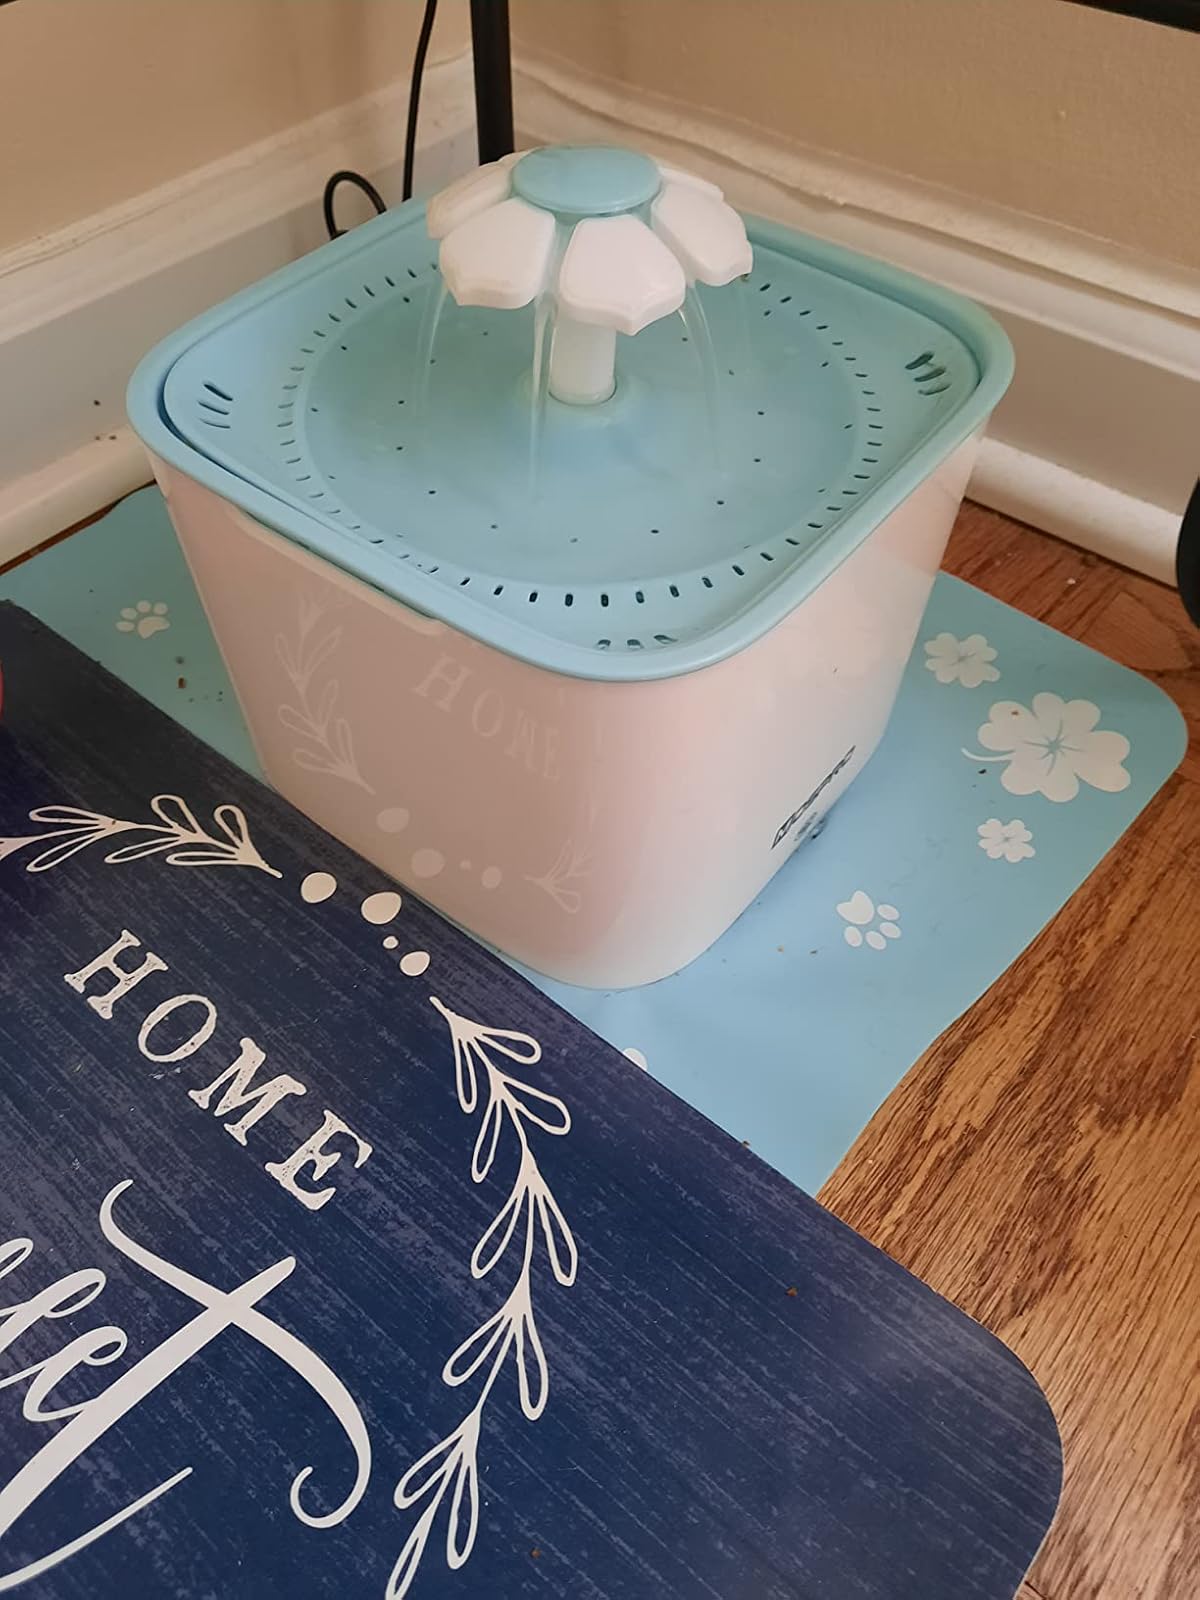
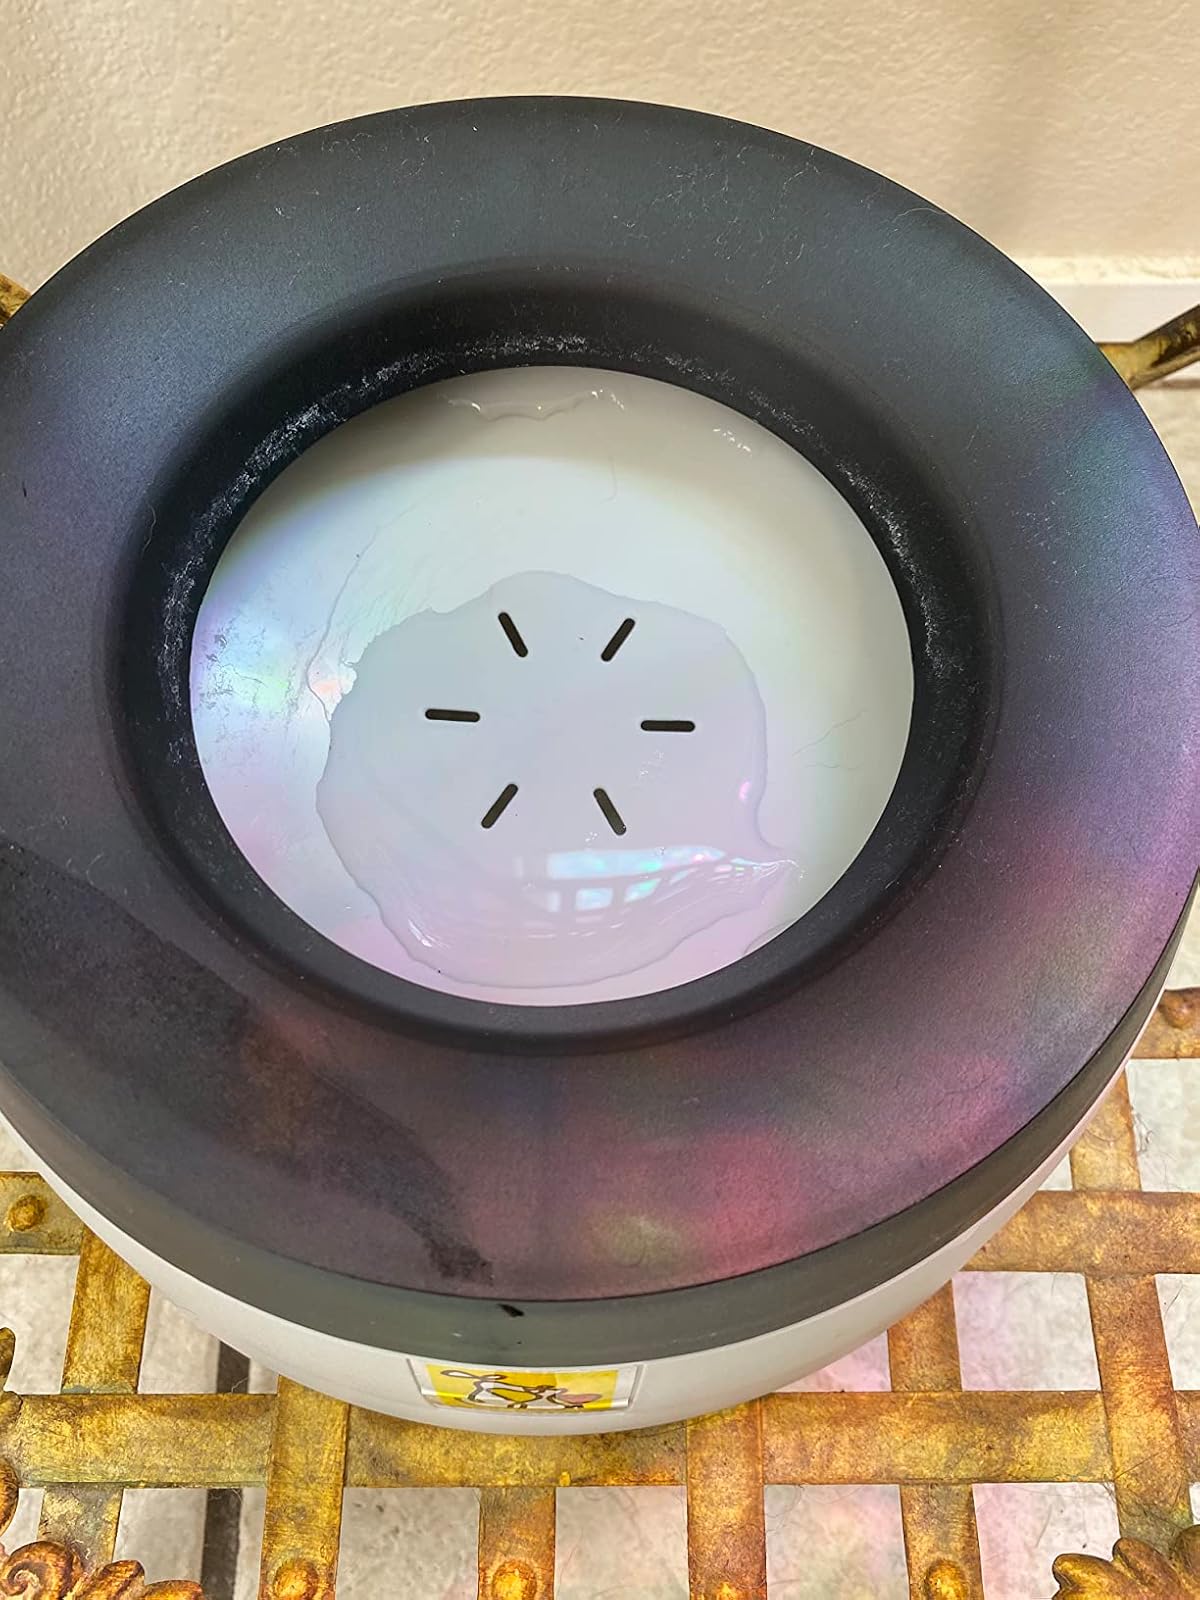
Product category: items_bowl
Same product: no